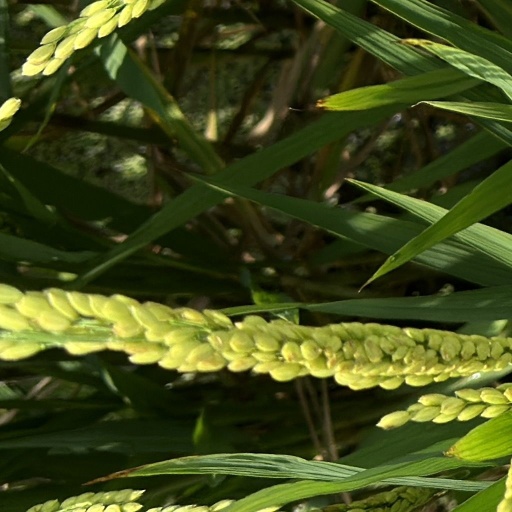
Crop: rice